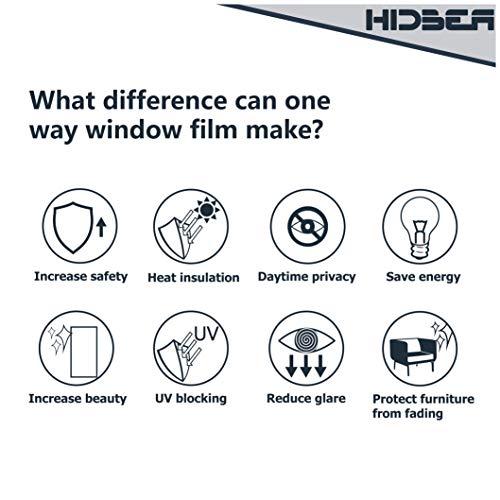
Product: HIDBEA One Way Window Film Mirror Film for Windows Home Window Tint for Privacy UV Blocking Reflective Window Mirror Static Cling for Reducing Glare, Brown-Silve, 35.4 inches x 16.4 feet
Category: Home & Kitchen | Home Décor | Window Treatments | Window Stickers & Films | Window Films
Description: The reflective window film comes in multiple sizes and 4 colors: silver, Black-Silver, blue-silver, brown silver.
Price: $47.18
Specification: ProductDimensions:35.4x2x2inches|ItemWeight:3pounds|ShippingWeight:3pounds(Viewshippingratesandpolicies)|Manufacturer:HIDBEA|ASIN:B07FYNV75K|Itemmodelnumber:WindowFilmPrivacy